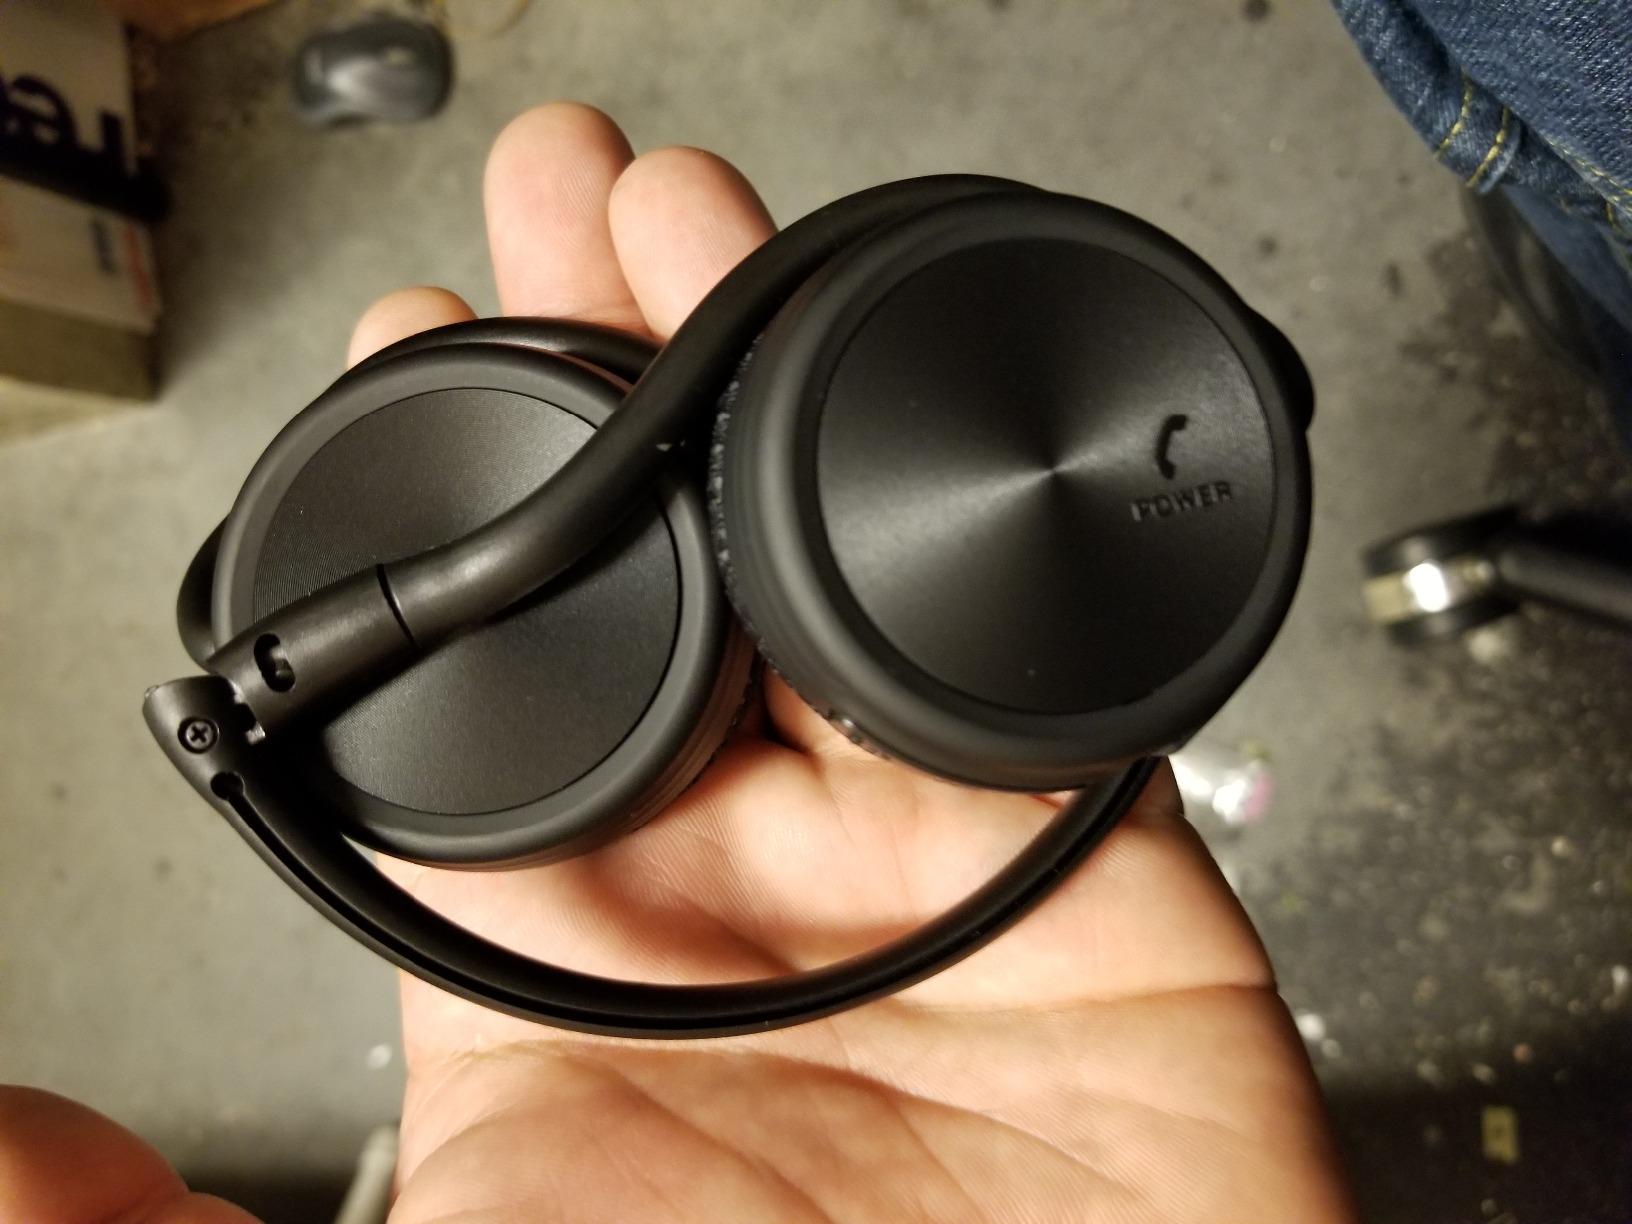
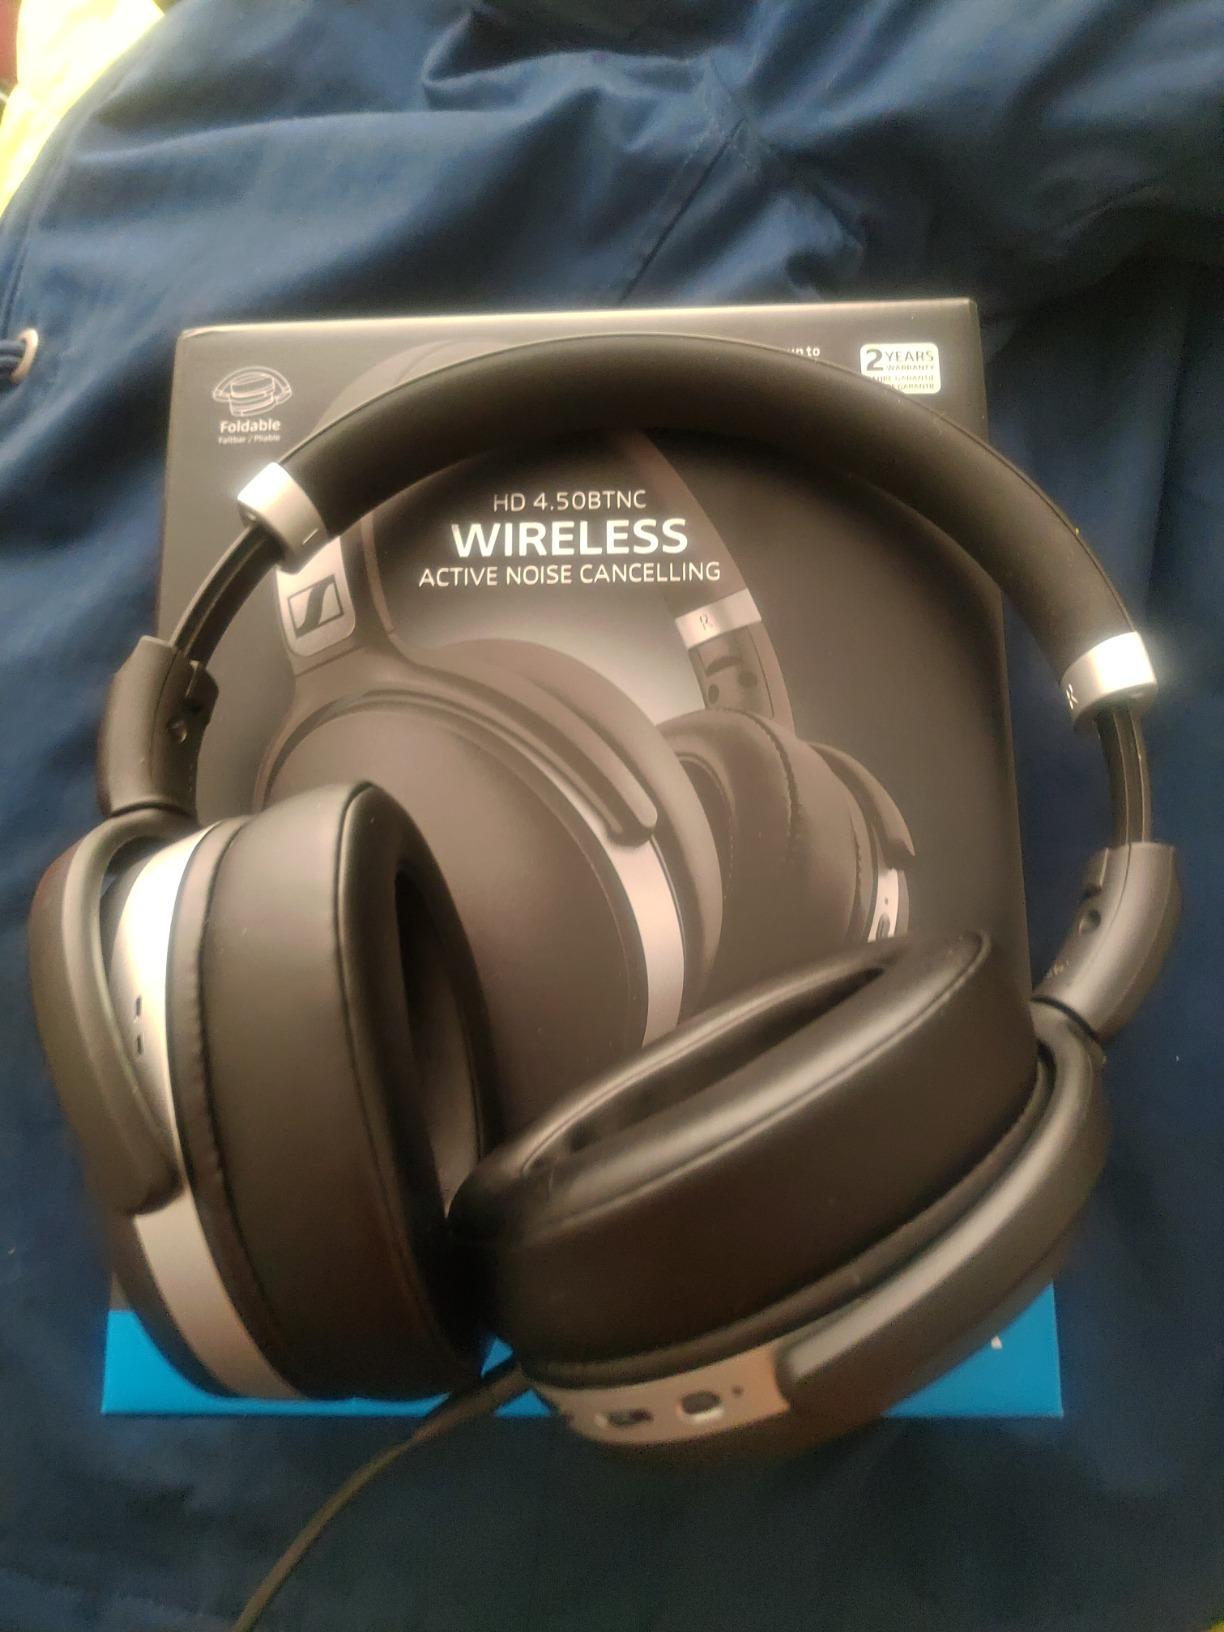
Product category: headphones
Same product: no